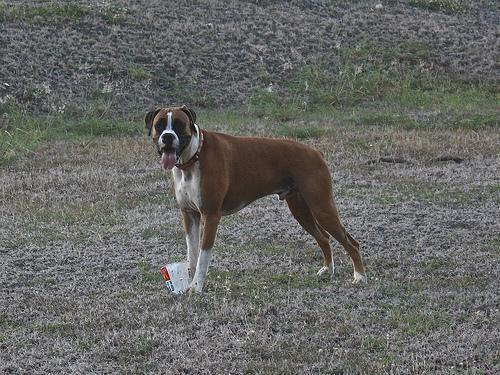
boxer